John Arundel (bishop of Chichester)

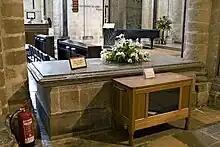
Arundel's tomb within Chichester Cathedral

John Arundel (or Arundell; died 1477) was a medieval Bishop of Chichester.